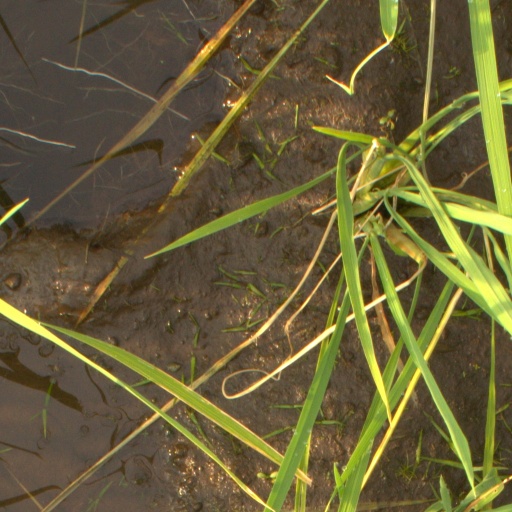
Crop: rice